Manchester Artillery

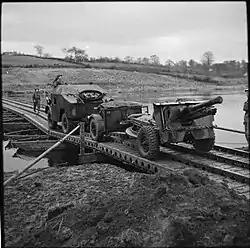
Quad tractor towing a 25-pdr and limber over a pontoon bridge during exercises in Northern Ireland

Landing in Italy in September, the division joined Eight Army's advance up the east coast of Italy, attacking across the River Trigno (1–4 November) where a German counter-attack 'was blown to pieces by the divisional artillery'. 8th Indian Division then captured Mozzagrogna in the Bernhardt Line. It continued advancig with short, powerfully supported attacks against stubborn resistance, where artillery ammunition supply became the limiting factor, until winter weather brought an end to operations.